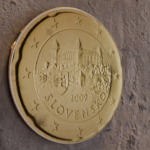
Coin value: 20cents
Country: sk
Edition: standard